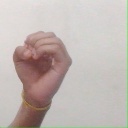
अक्षर: ऊ